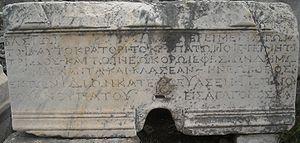
Inscription à Ephèse
La numération grecque de l'Antiquité était double : on pouvait écrire les chiffres et les nombres soit au moyen de signes dits « acrophoniques » correspondant grosso modo à la première lettre de leur nom en grec ancien, soit au moyen de lettres, comme en numération hébraïque ou arabe. On connaît également un système de numération scientifique, inspiré des mathématiques babyloniennes. Actuellement, ce sont les chiffres arabes que l'on utilise le plus fréquemment en Grèce.